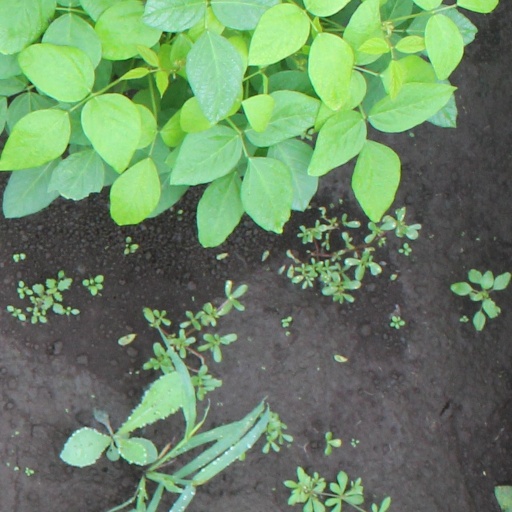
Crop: soybean